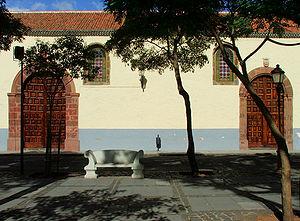
María de León Bello y Delgado était une religieuse catholique connue sous le nom La Siervita et Sœur María de Jesús.